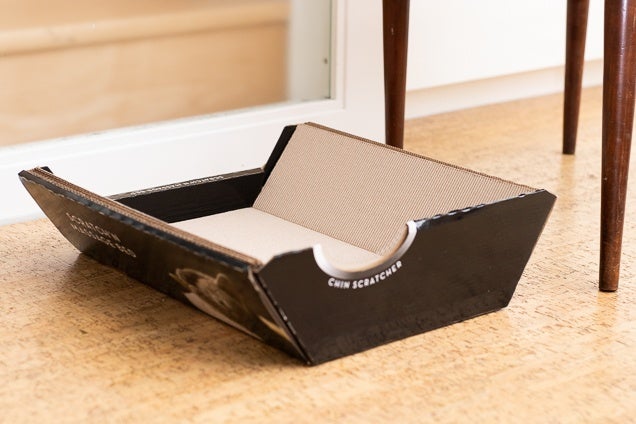
Label: cardboard